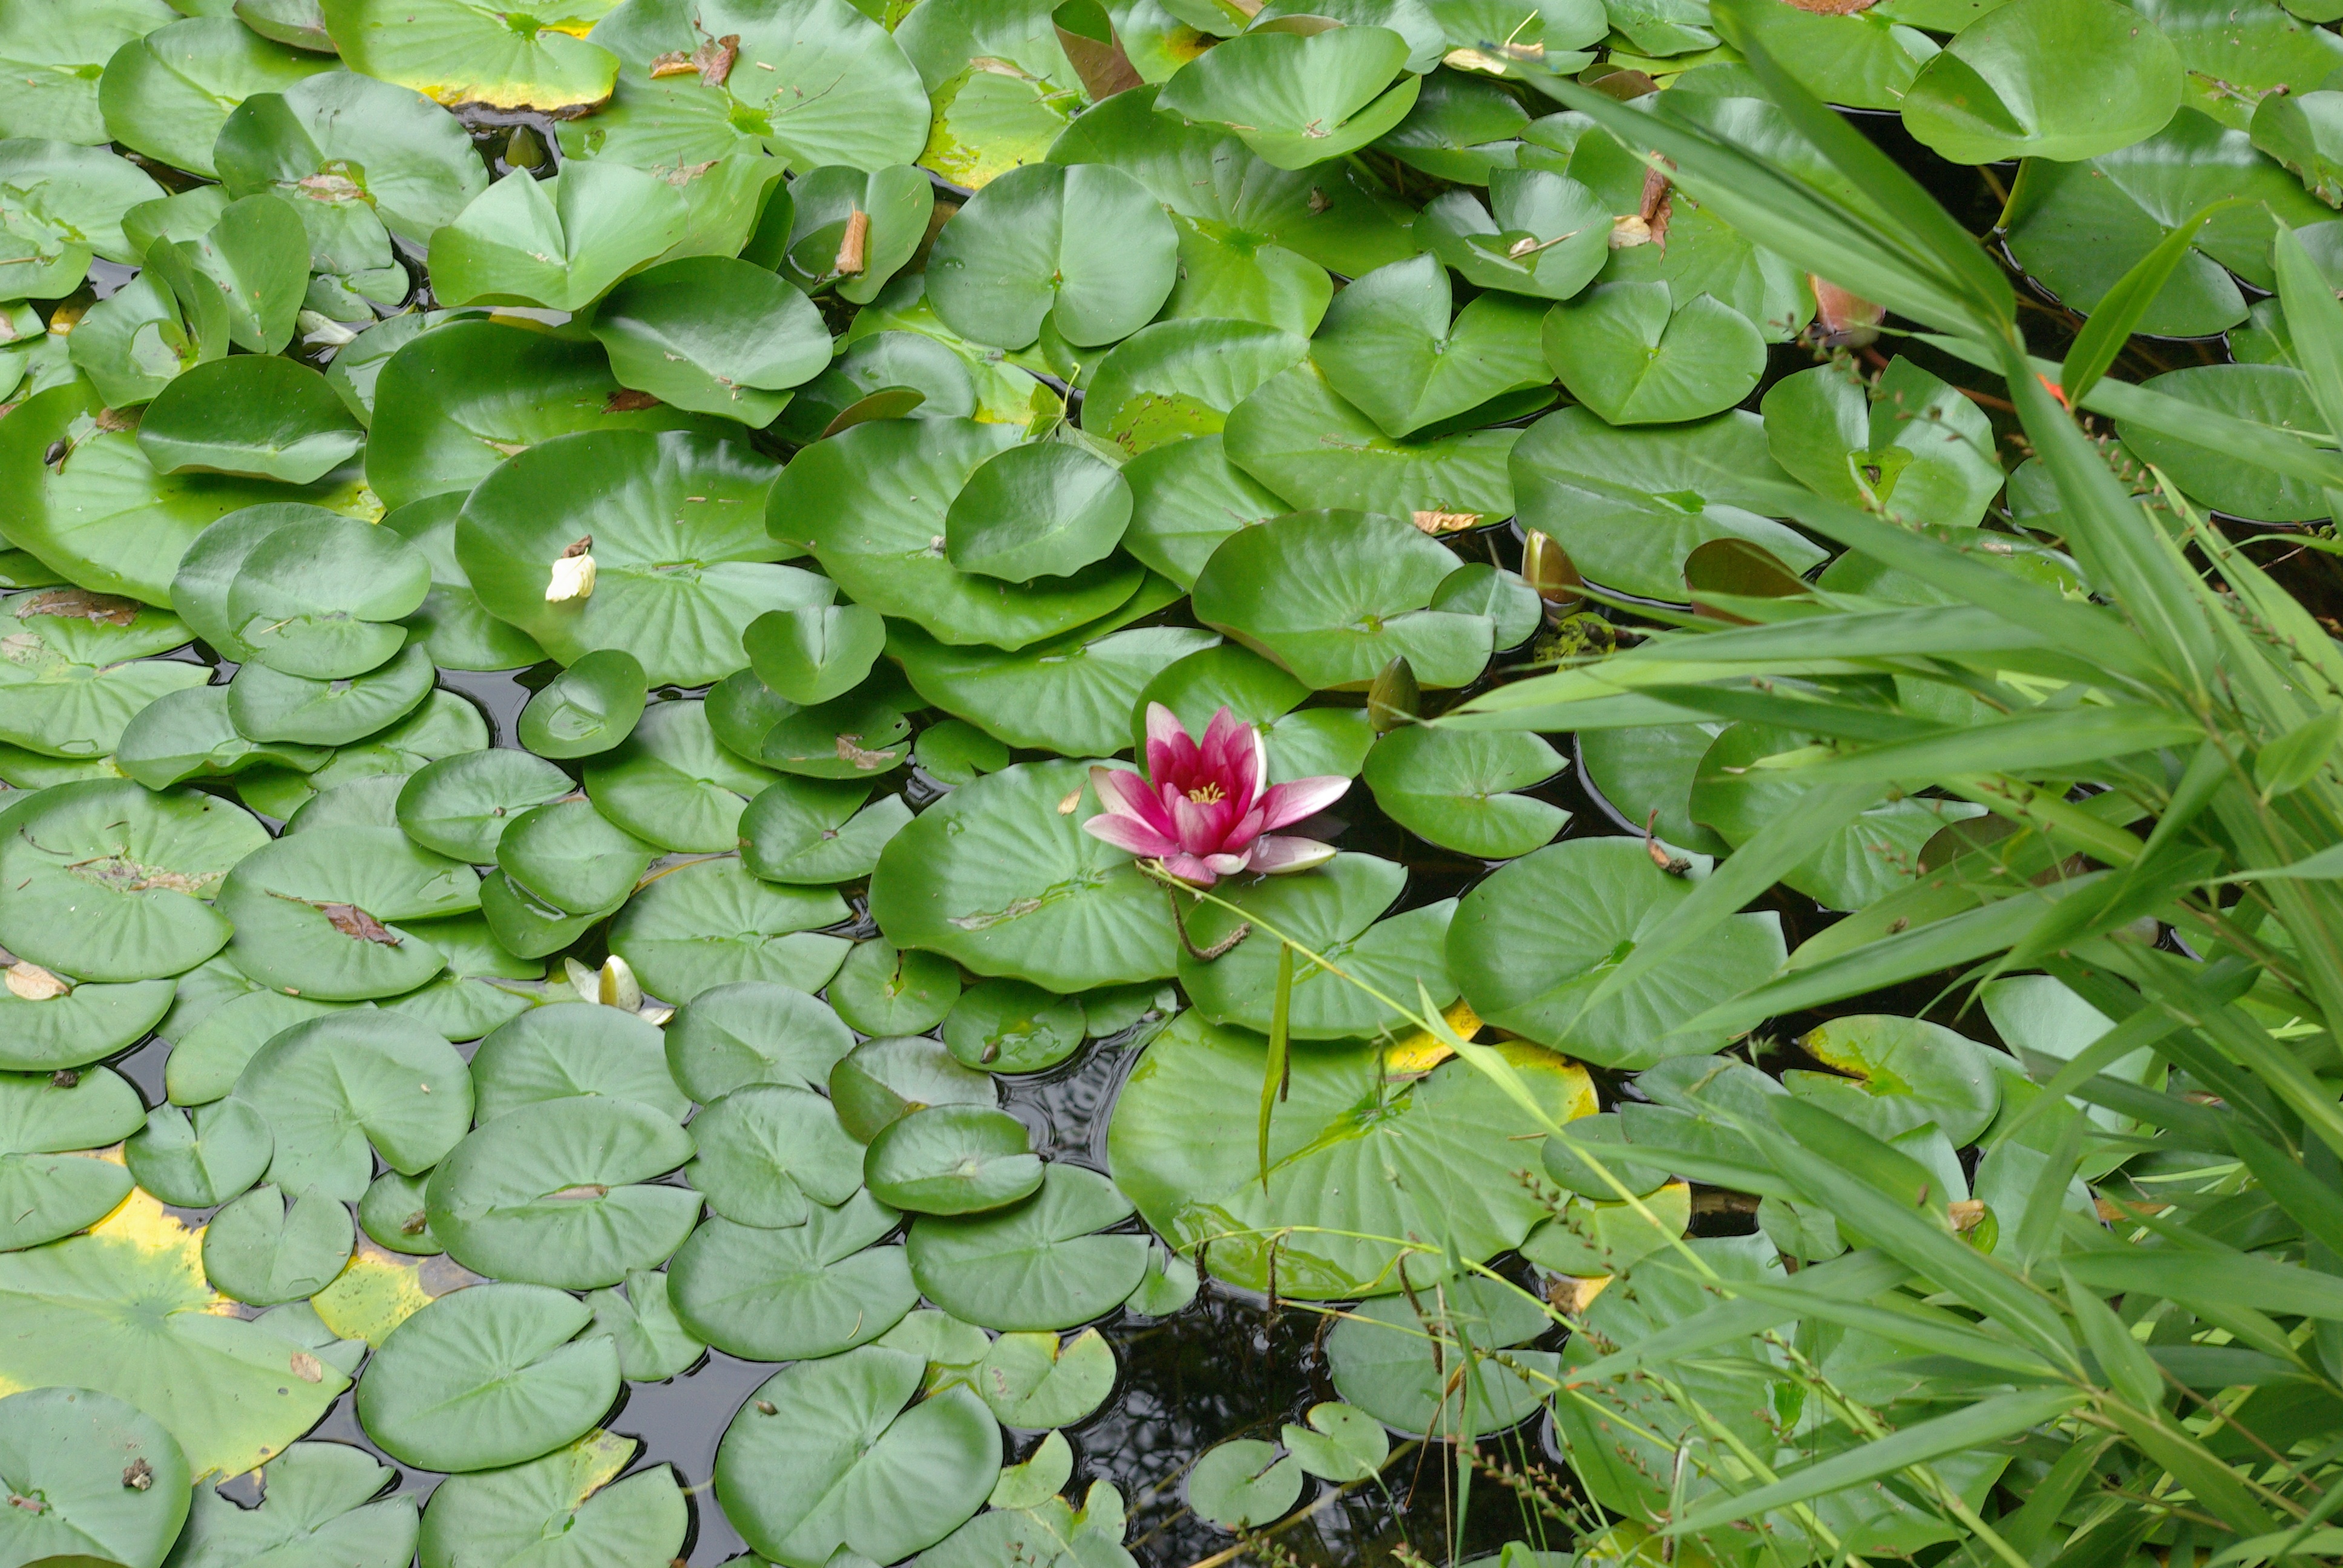
landscape, plant, lawn, leaf, flower, lake, river, green, produce, botany, garden, aquatic plant, flora, water lily, wildflower, shrub, flowering plant, land plant